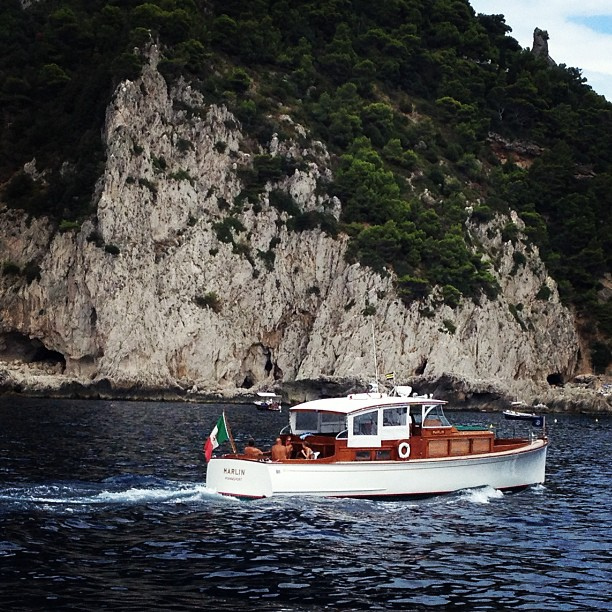
user: Given an image and a question. Answer the question in a short answer. Question: What type of water is this? Short Answer:
assistant: salt